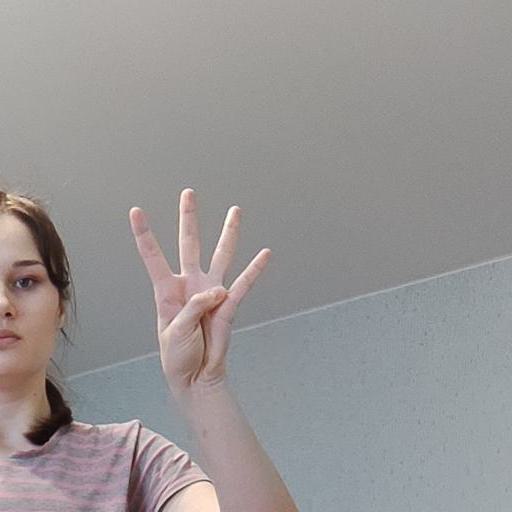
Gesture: four